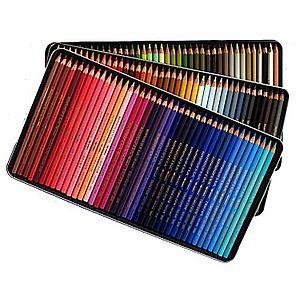
Un crayon de couleur est un crayon utilisé pour le dessin en couleurs, à la différence du crayon graphite, qui ne permet que des dessins en noir et blanc avec un jeu de valeur.
Caran d'Ache est une entreprise suisse dont le siège se situe à Thônex, dans le canton de Genève. Elle fabrique essentiellement des objets pour la papeterie, tels que des crayons et des stylos.